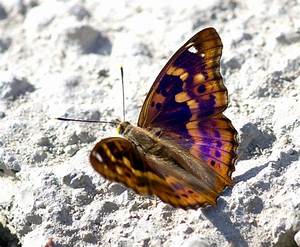
Label: farfalla